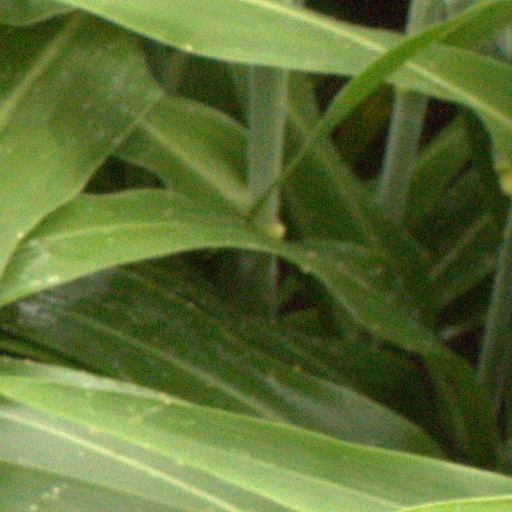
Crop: sorghum